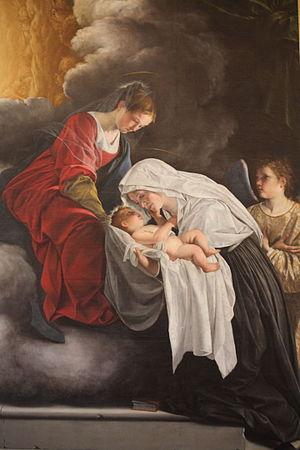
Françoise Romaine est une épouse et mère de famille fondatrice des Oblates de Marie appelée depuis oblates de Sainte Françoise Romaine. Elle est reconnue sainte par l'Église catholique et fêtée le 9 mars.